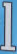
Number: 1